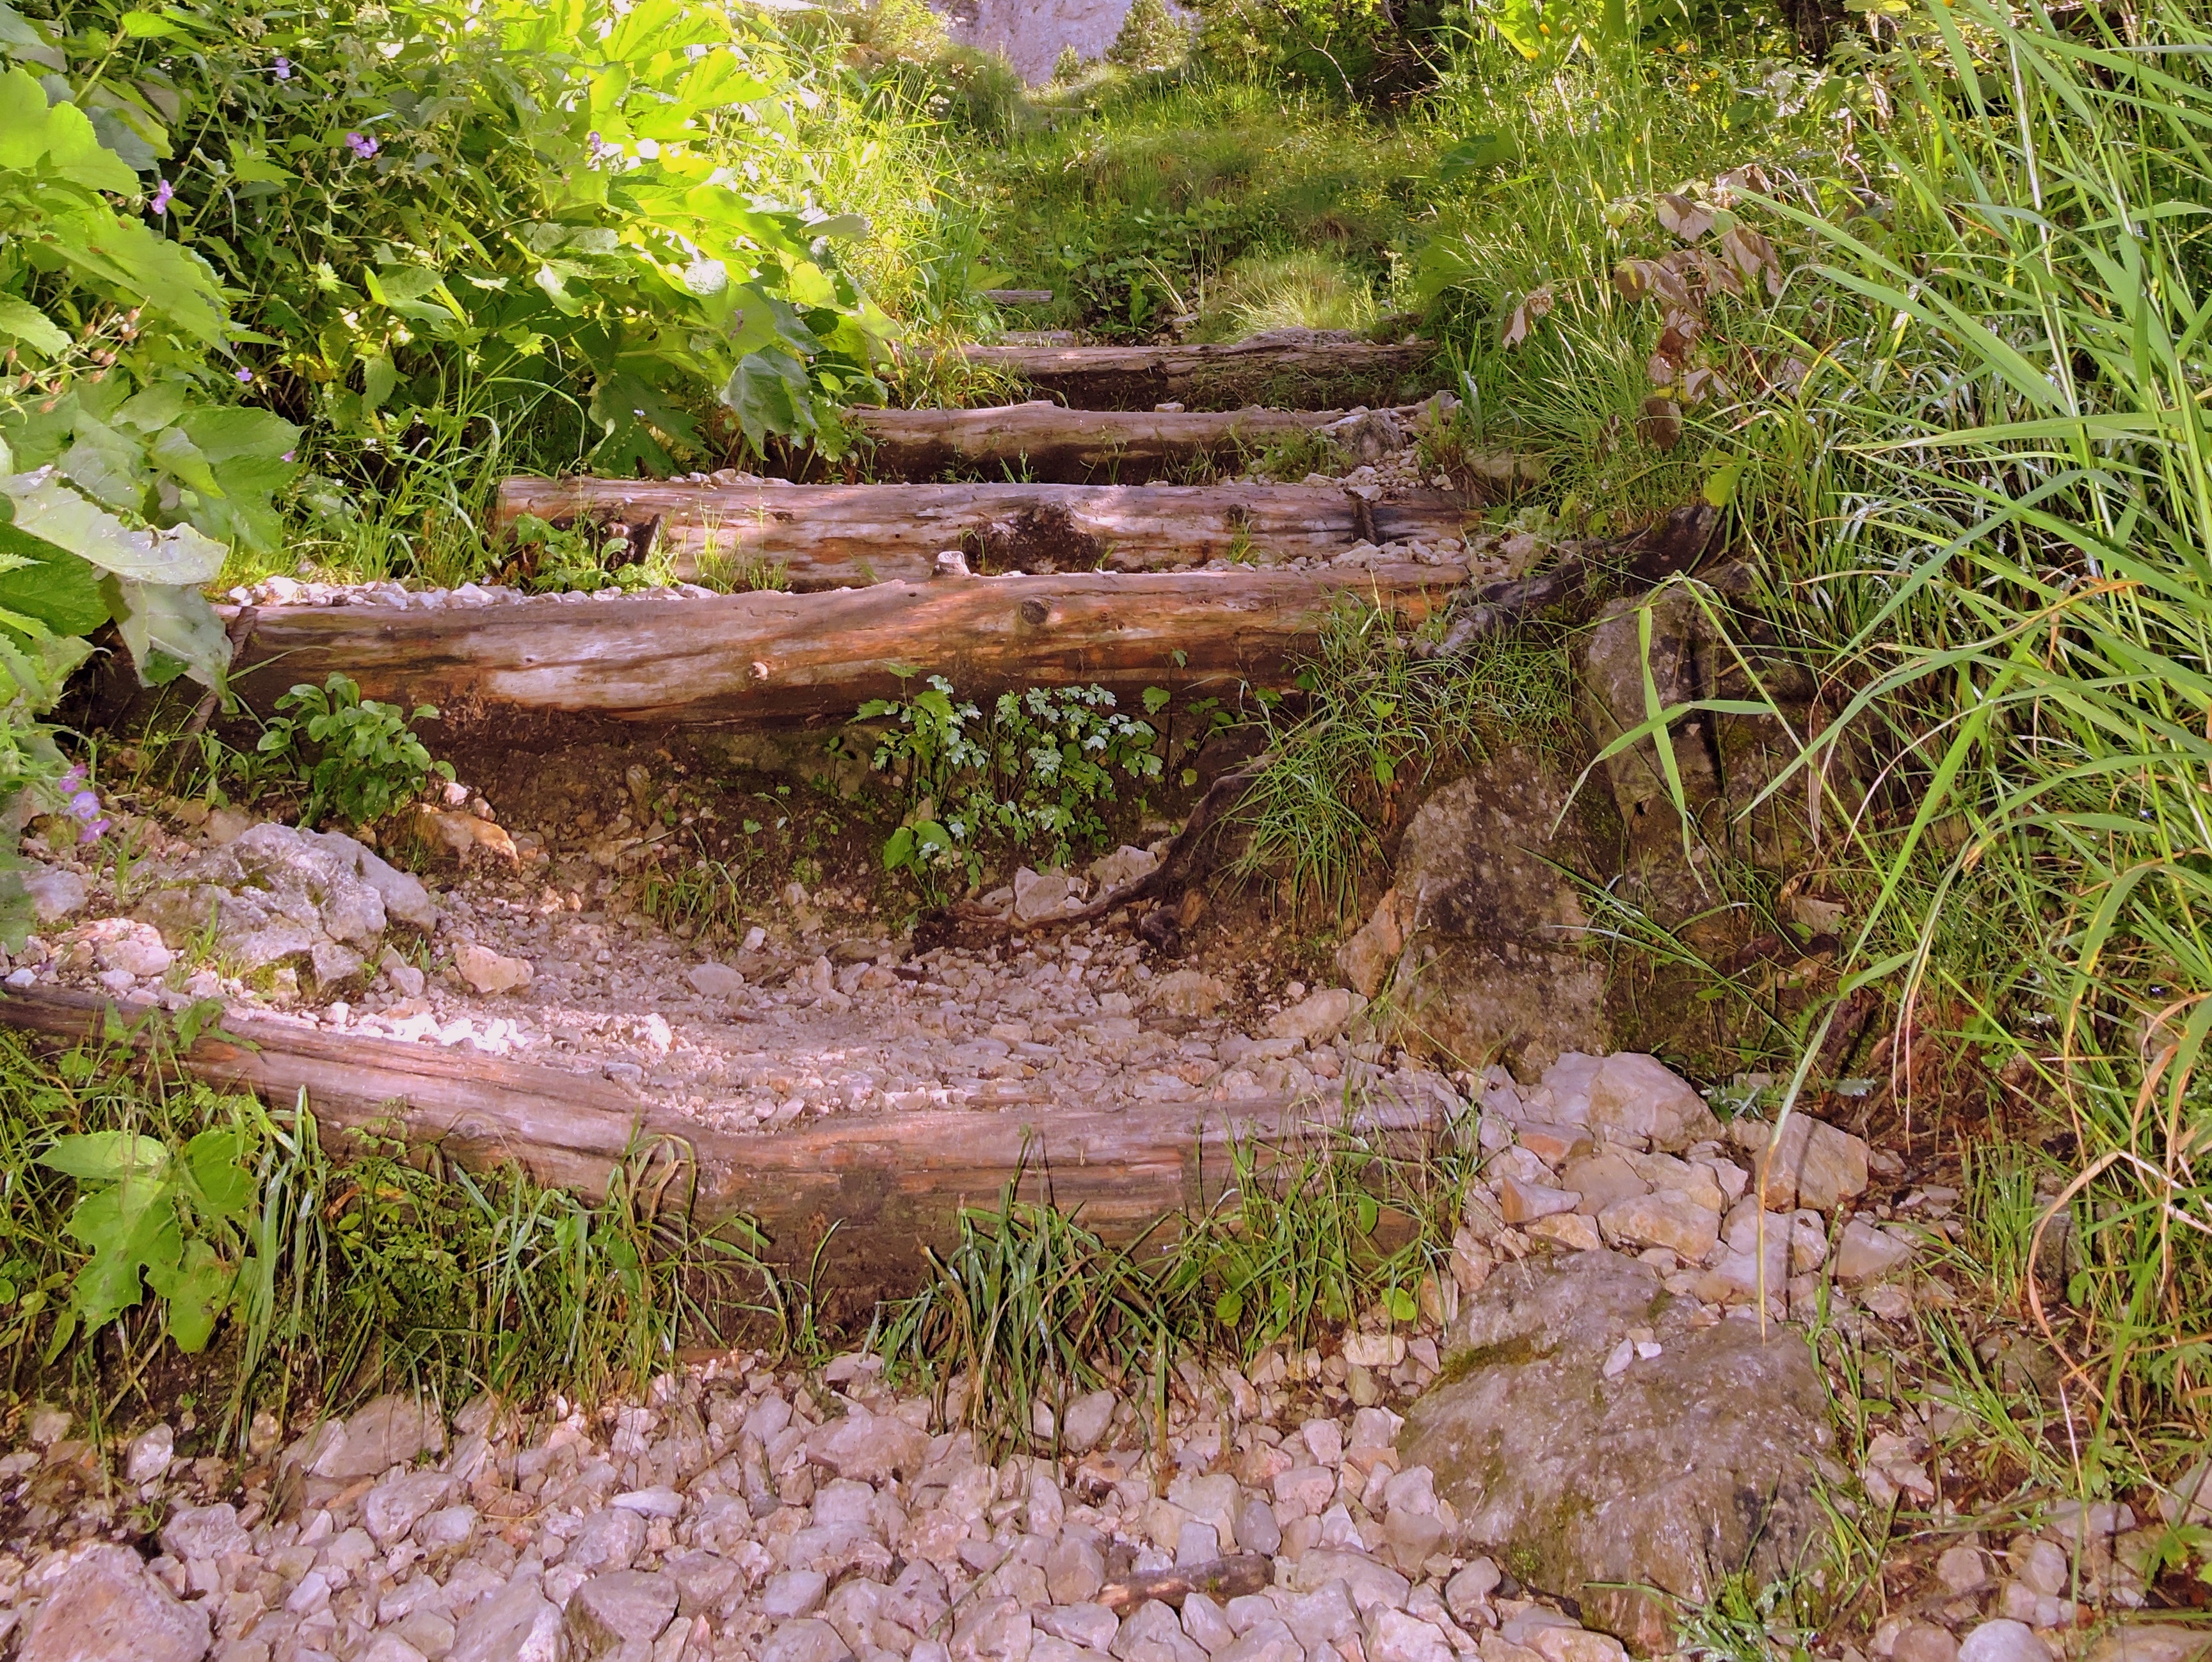
nature, mountain, hiking, trail, flower, pond, wildlife, stream, green, scale, garden, wetland, woodland, habitat, natural environment